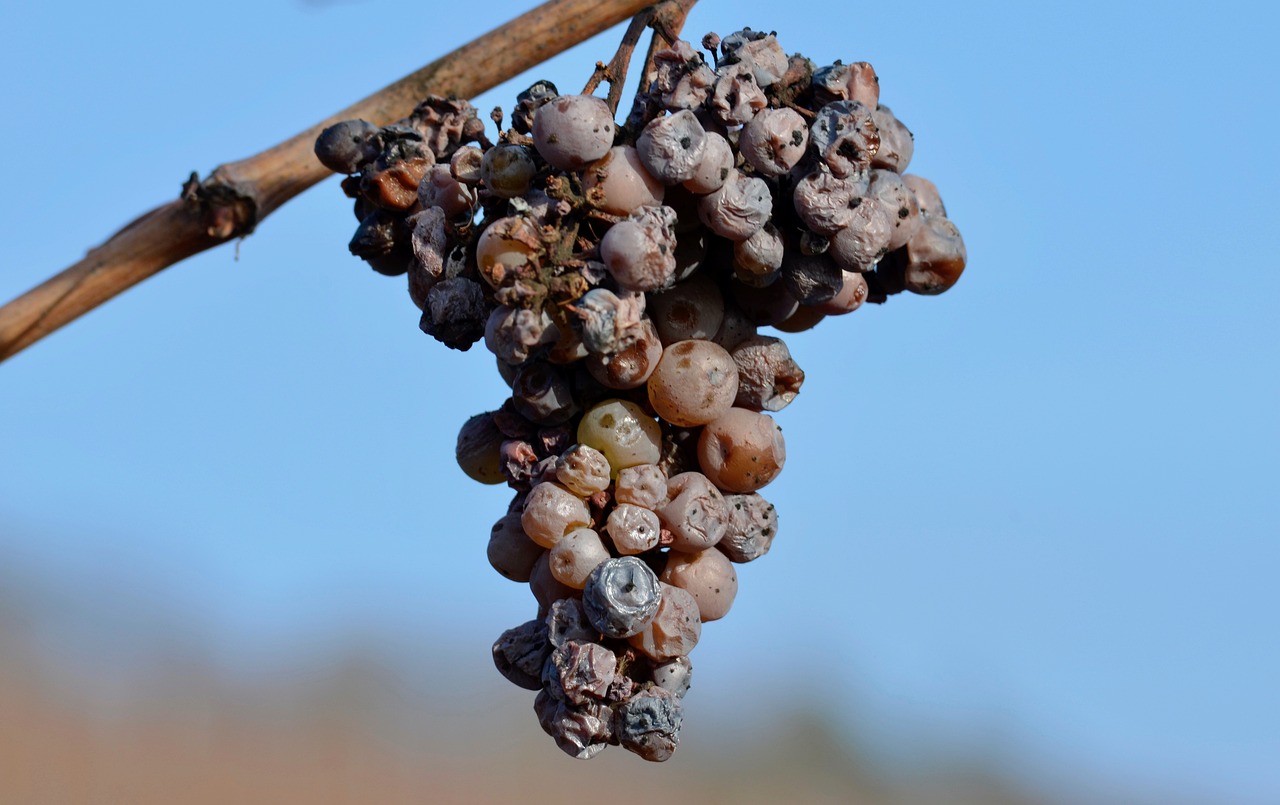
Plant: Grape
Disease: grape black rot